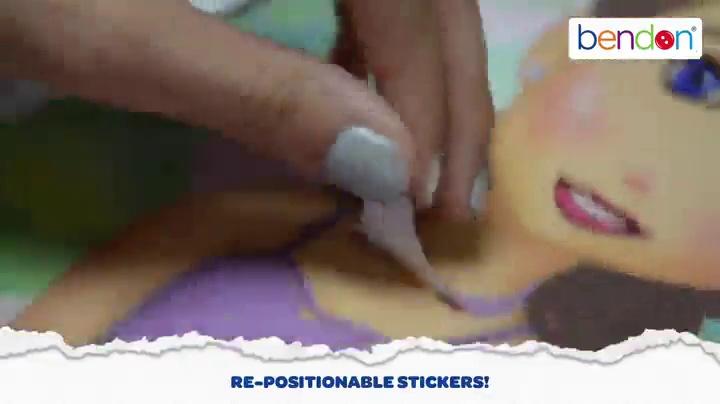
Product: Bendon 42423 Fashion Diva Create-a-Face Sticker Book
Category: Toys & Games | Arts & Crafts | Stickers
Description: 32 blank face pages to decorate.
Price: $5.99
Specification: ProductDimensions:7.8x0.2x10.8inches|ItemWeight:9.3ounces|ShippingWeight:9.3ounces(Viewshippingratesandpolicies)|ASIN:B079Q9QP53|Itemmodelnumber:42423|Manufacturerrecommendedage:36months-12years